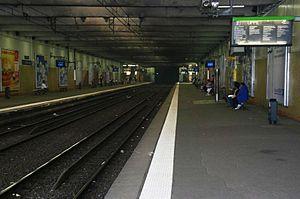
La gare de Grigny-Centre est une gare ferroviaire française de la ligne de Grigny à Corbeil-Essonnes, située dans la commune de Grigny, dans le département de l'Essonne, en région Île-de-France.